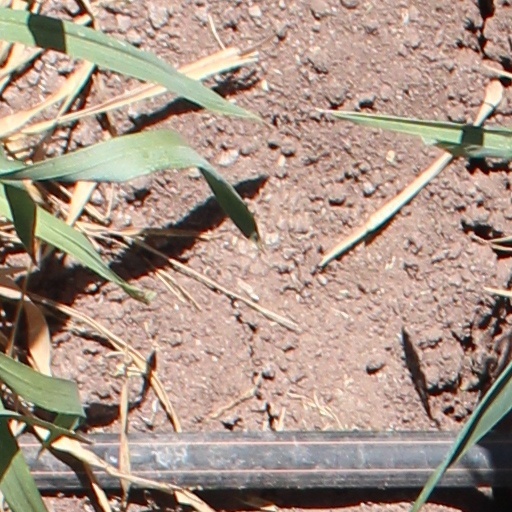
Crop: wheat